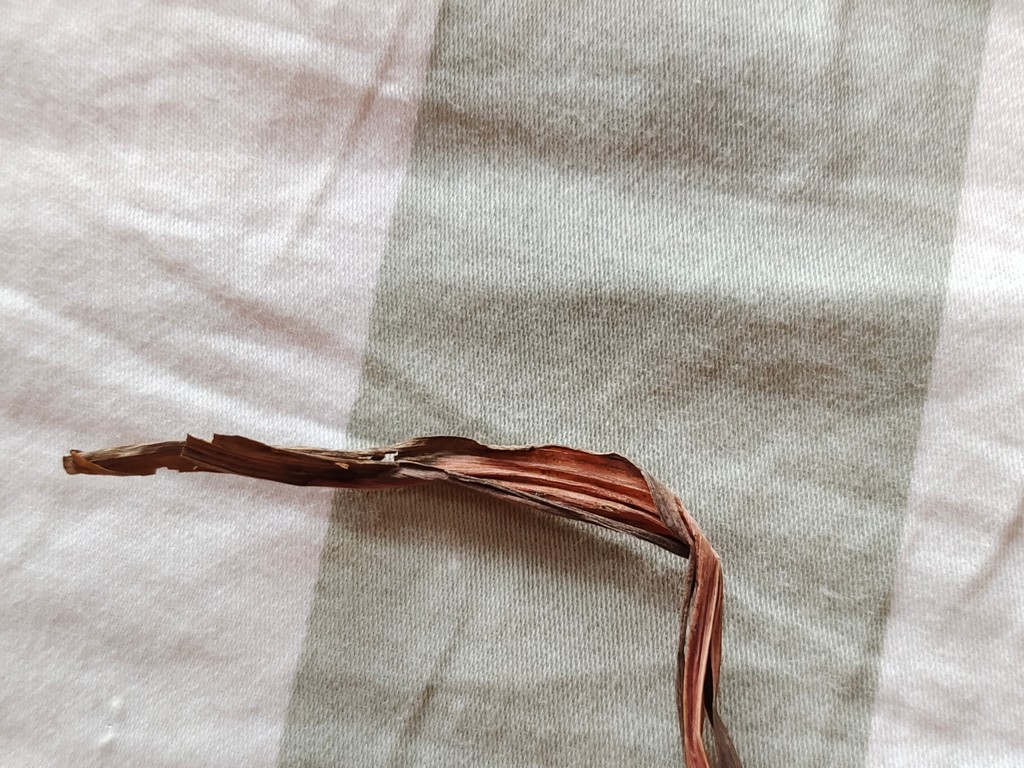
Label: Dried